Joseph H. Ramsey

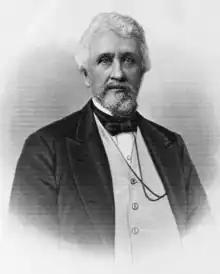

Joseph Henry Ramsey (January 29, 1816 – May 12, 1894) was an American lawyer, railroad executive and politician from New York.